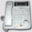
Label: telephone